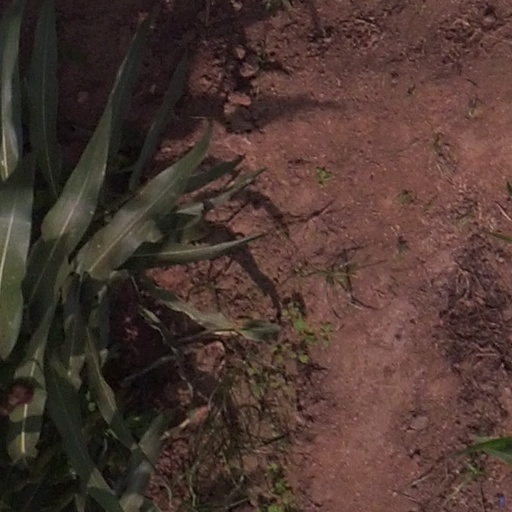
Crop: maize; corn